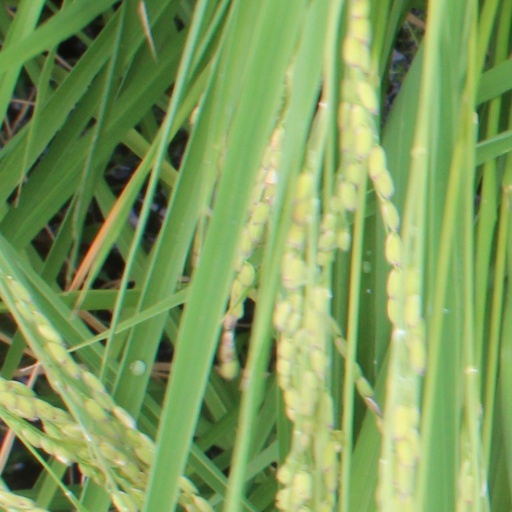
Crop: rice